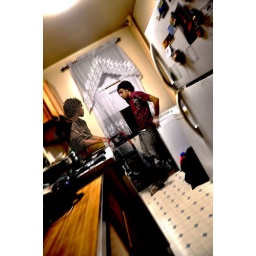
26/365 The boy who likes to talk to himself in the kitchen